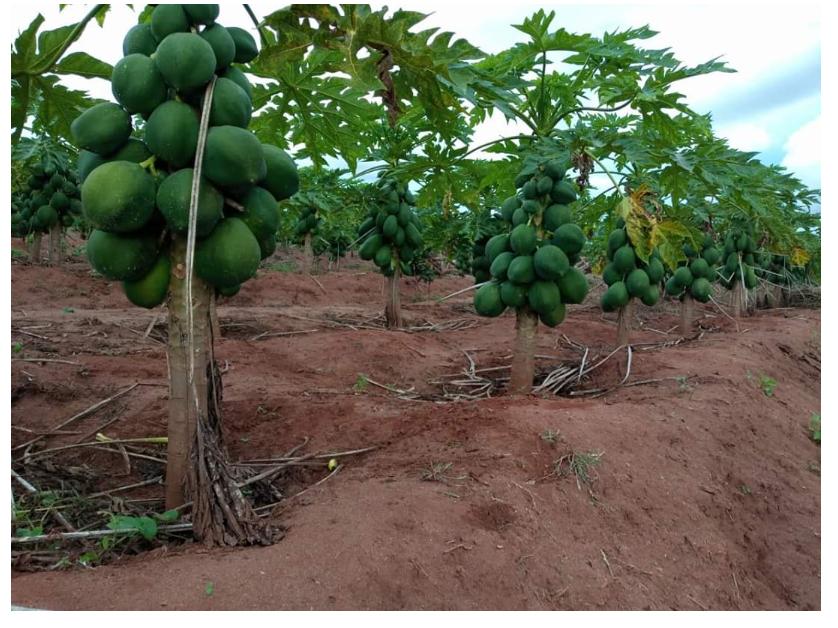
Eneo,  mfano wa shamba ama bustani, lenye miti iliyoota mazao ya biashara ya matunda aina ya mapapai, iliyoota na kuchipua kwa rangi ya kijani kibichi, ikiashiria kuwa ni eneo la shamba, linalotumika kwa ajili ya uzalishaji wa mazao ya biashara.